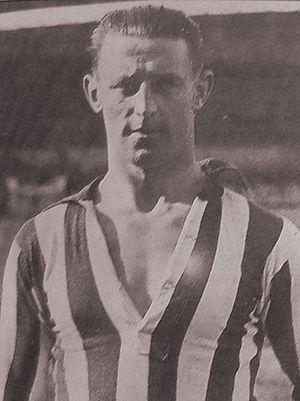
Jozephus Johannes Antonius Franciscus van Run, appelé plus couramment Sjef van Run était un joueur de football international néerlandais.